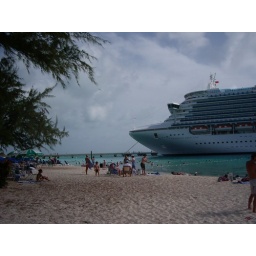
playing on the beach in front of the boat